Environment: real
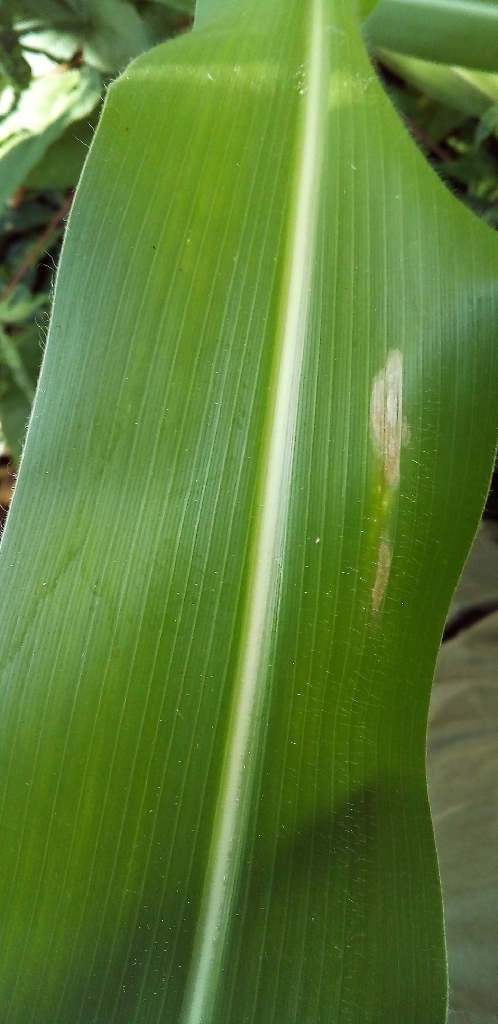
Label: northern_corn_leaf_blight